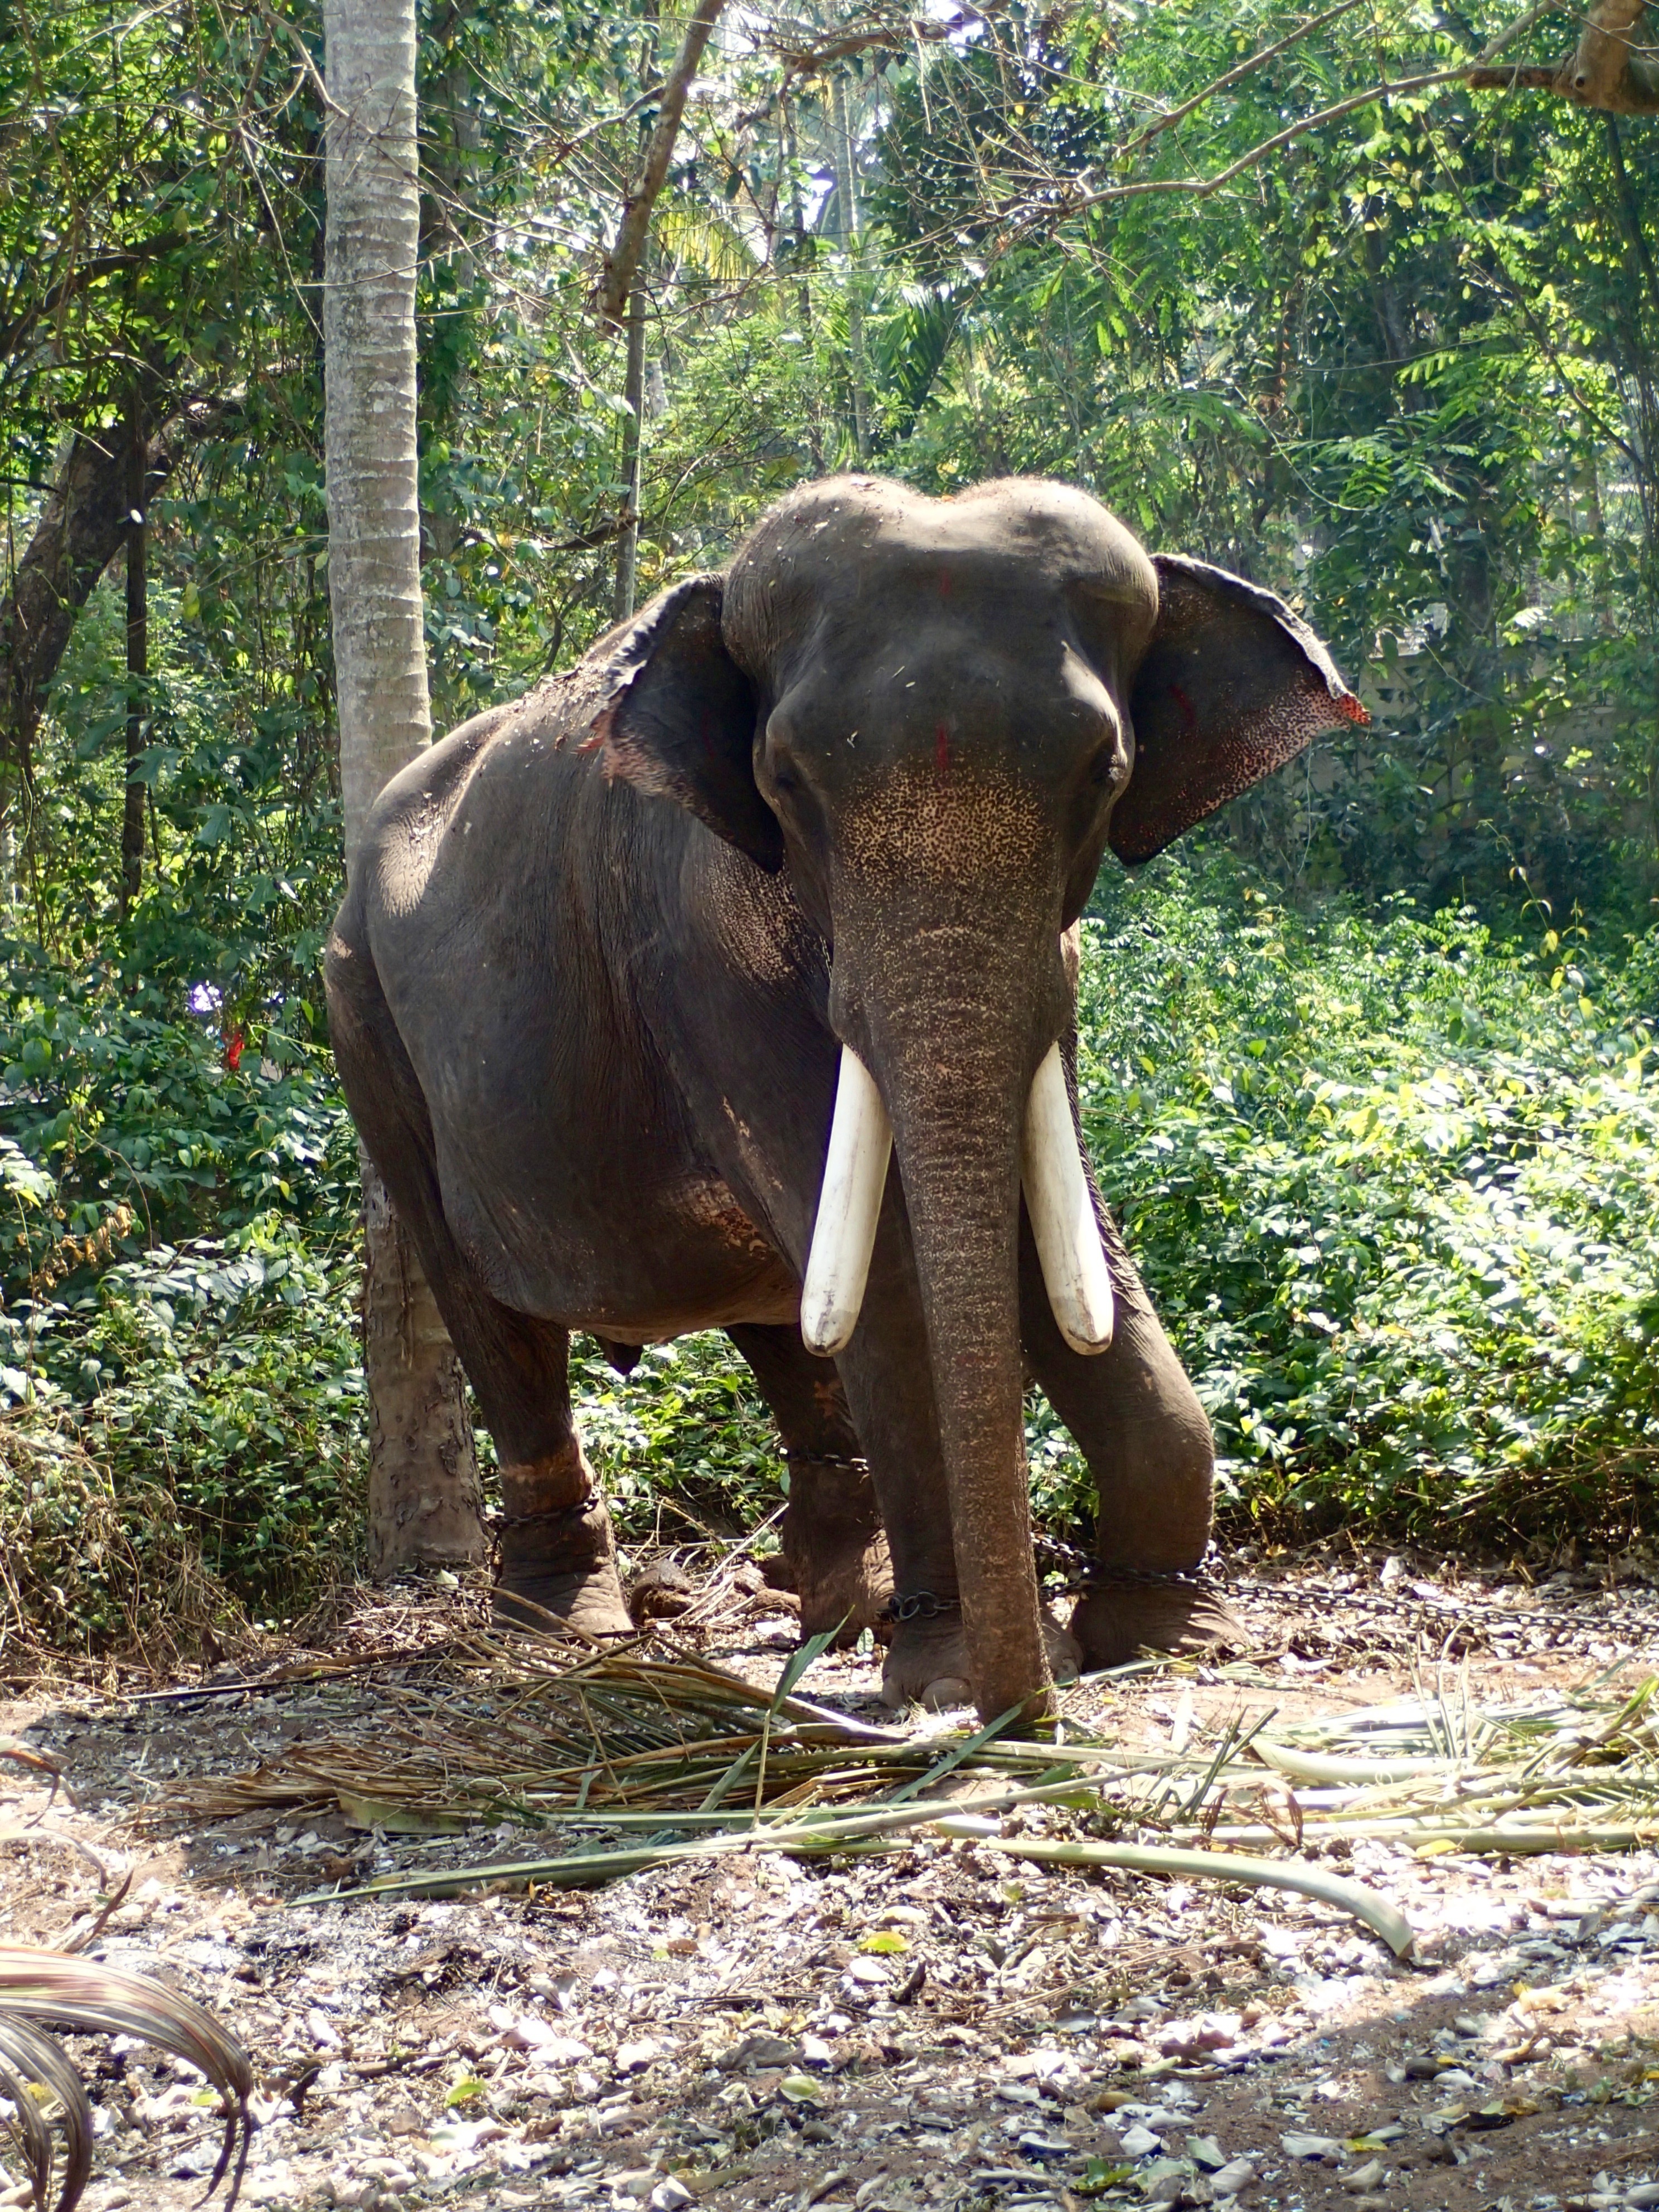
adventure, wildlife, zoo, jungle, pasture, mammal, fauna, elephant, india, safari, indian elephant, african elephant, elephants and mammoths